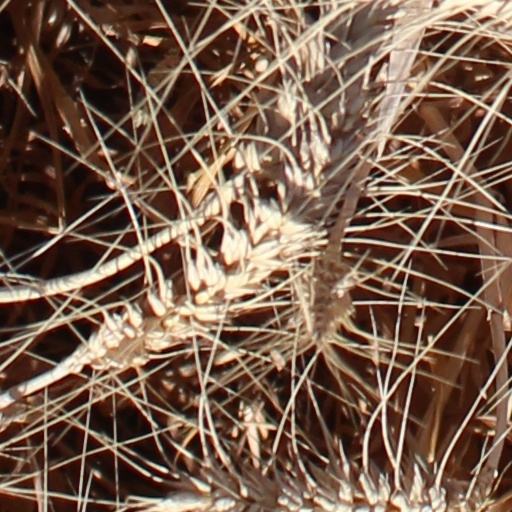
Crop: wheat